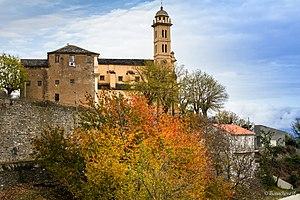
L'église de Piedicroce
Piedicroce est une commune française située dans la circonscription départementale de la Haute-Corse et le territoire de la collectivité de Corse. Le village appartient à la piève d'Orezza dont il est historiquement le chef-lieu, en Castagniccia.